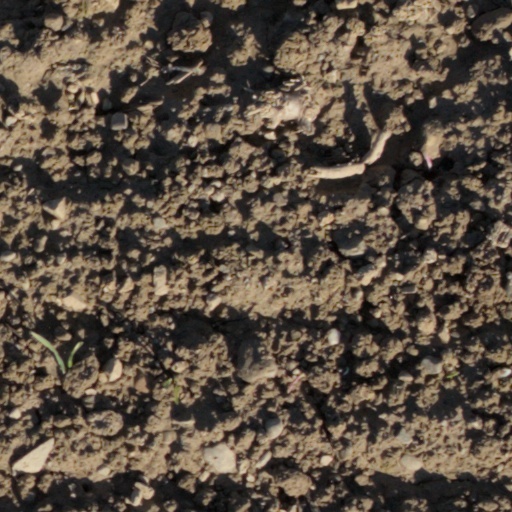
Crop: wheat